Top Thrill 2

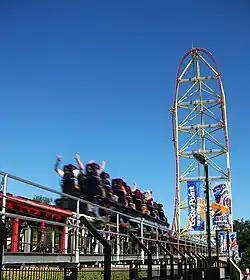
Top Thrill Dragster in 2009

There was speculation that Top Thrill Dragster's hydraulic launch system would be replaced. In August 2023, the speculation was confirmed after Cedar Point announced plans to transform Top Thrill Dragster into a triple-launched roller coaster using a linear synchronous motor (LSM) launch system, hiring Zamperla to redesign the ride. Although Zamperla was not a well-known name among major coaster manufacturers, they had experience working on large projects previously, had been growing their coaster division for most of a decade, and their 2019 "Lightning Train" model was well-equipped for the task. Adam Sandy, Zamperla's Director of Roller Coaster Sales and Marketing, noted that the switch to LSM would increase reliability and allow for lighter trains, which in turn would be manufactured with larger wheels to reduce cool down time and overall maintenance. Tony Clark, director of communications at Cedar Point, stated that the goal of the transformation was to "enhance the experience, make it more reliable".